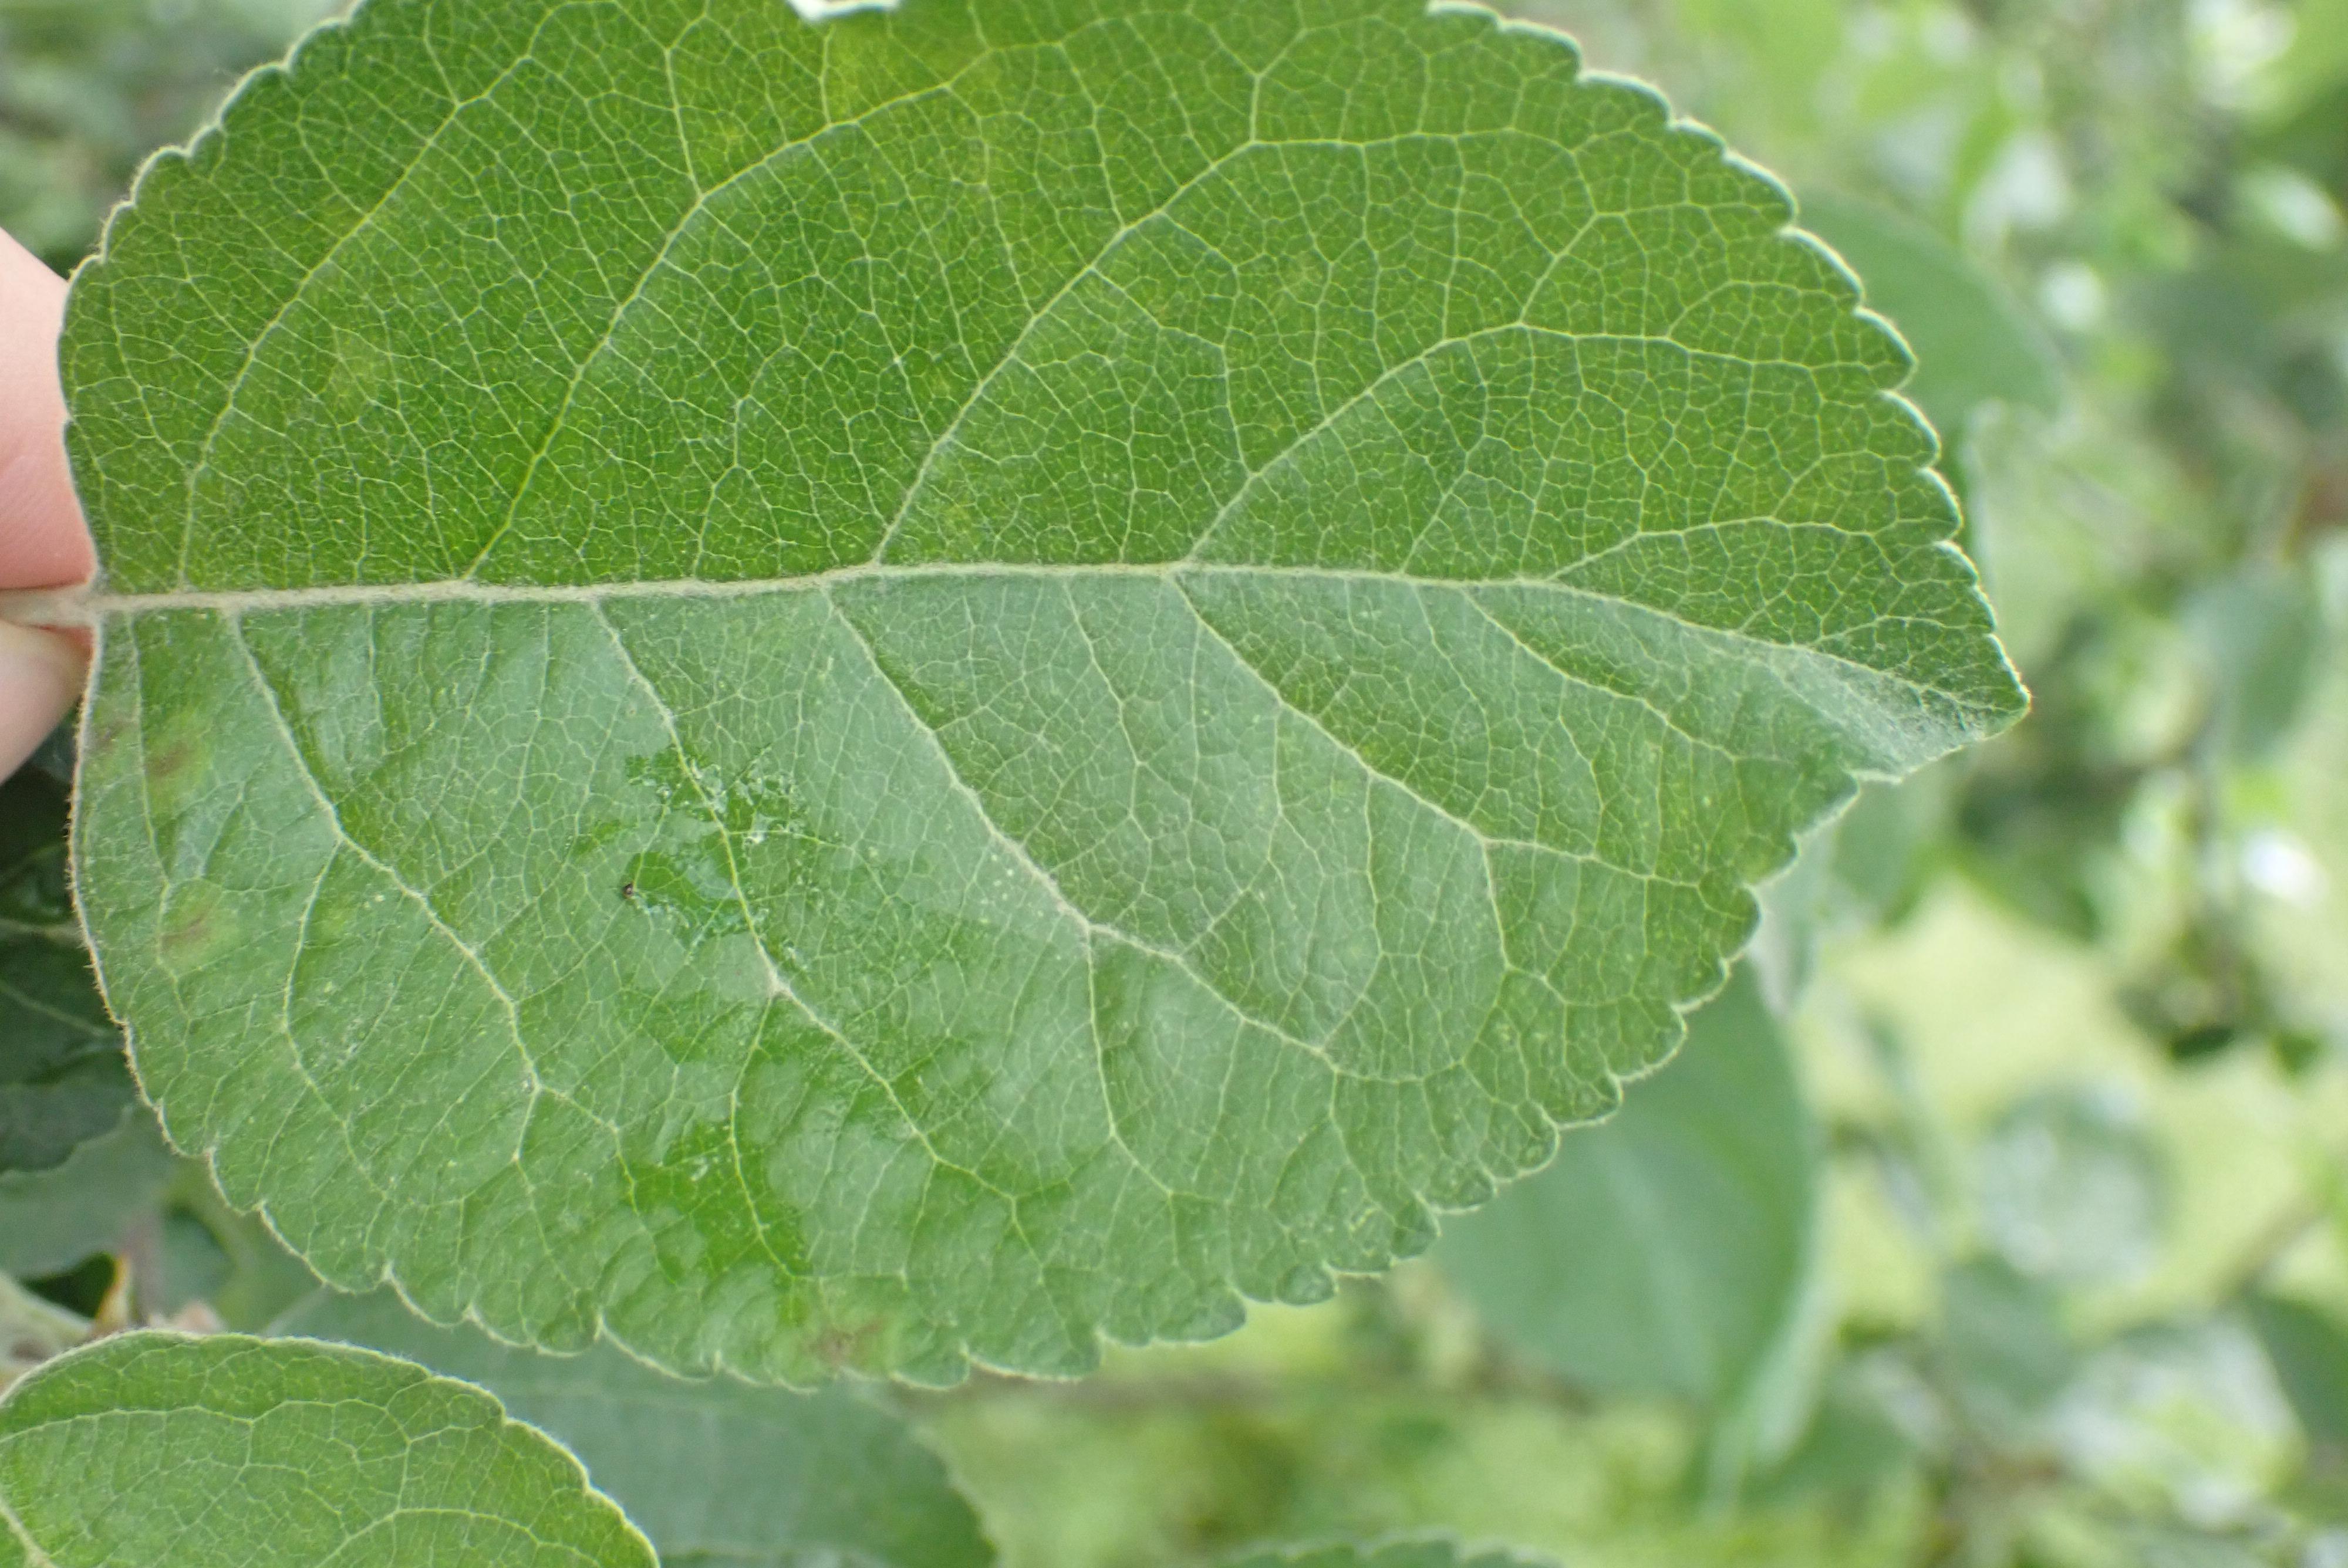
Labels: scab